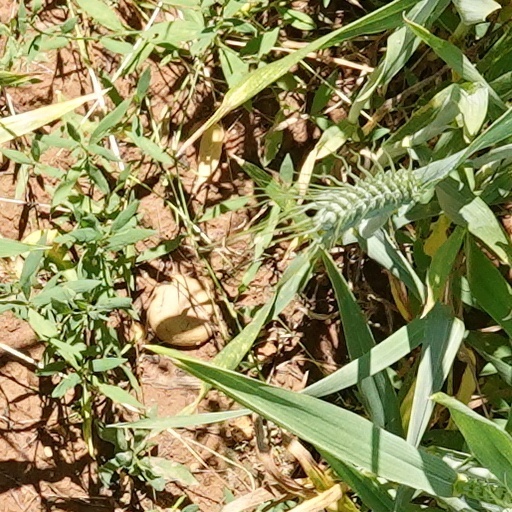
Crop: wheat